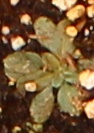
Label: Horseweed